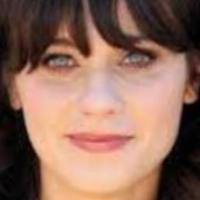
Age group: age 21-30